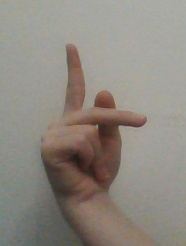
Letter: dha